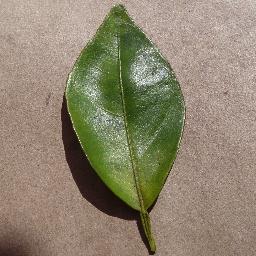
Label: Orange___Haunglongbing_(Citrus_greening)